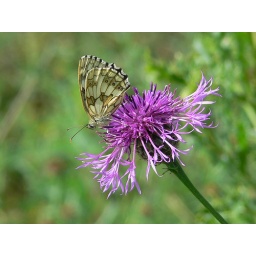
This female (identifiable by the brownish hue on the hindwings) is feeding on a flower of Greater Knapweed.